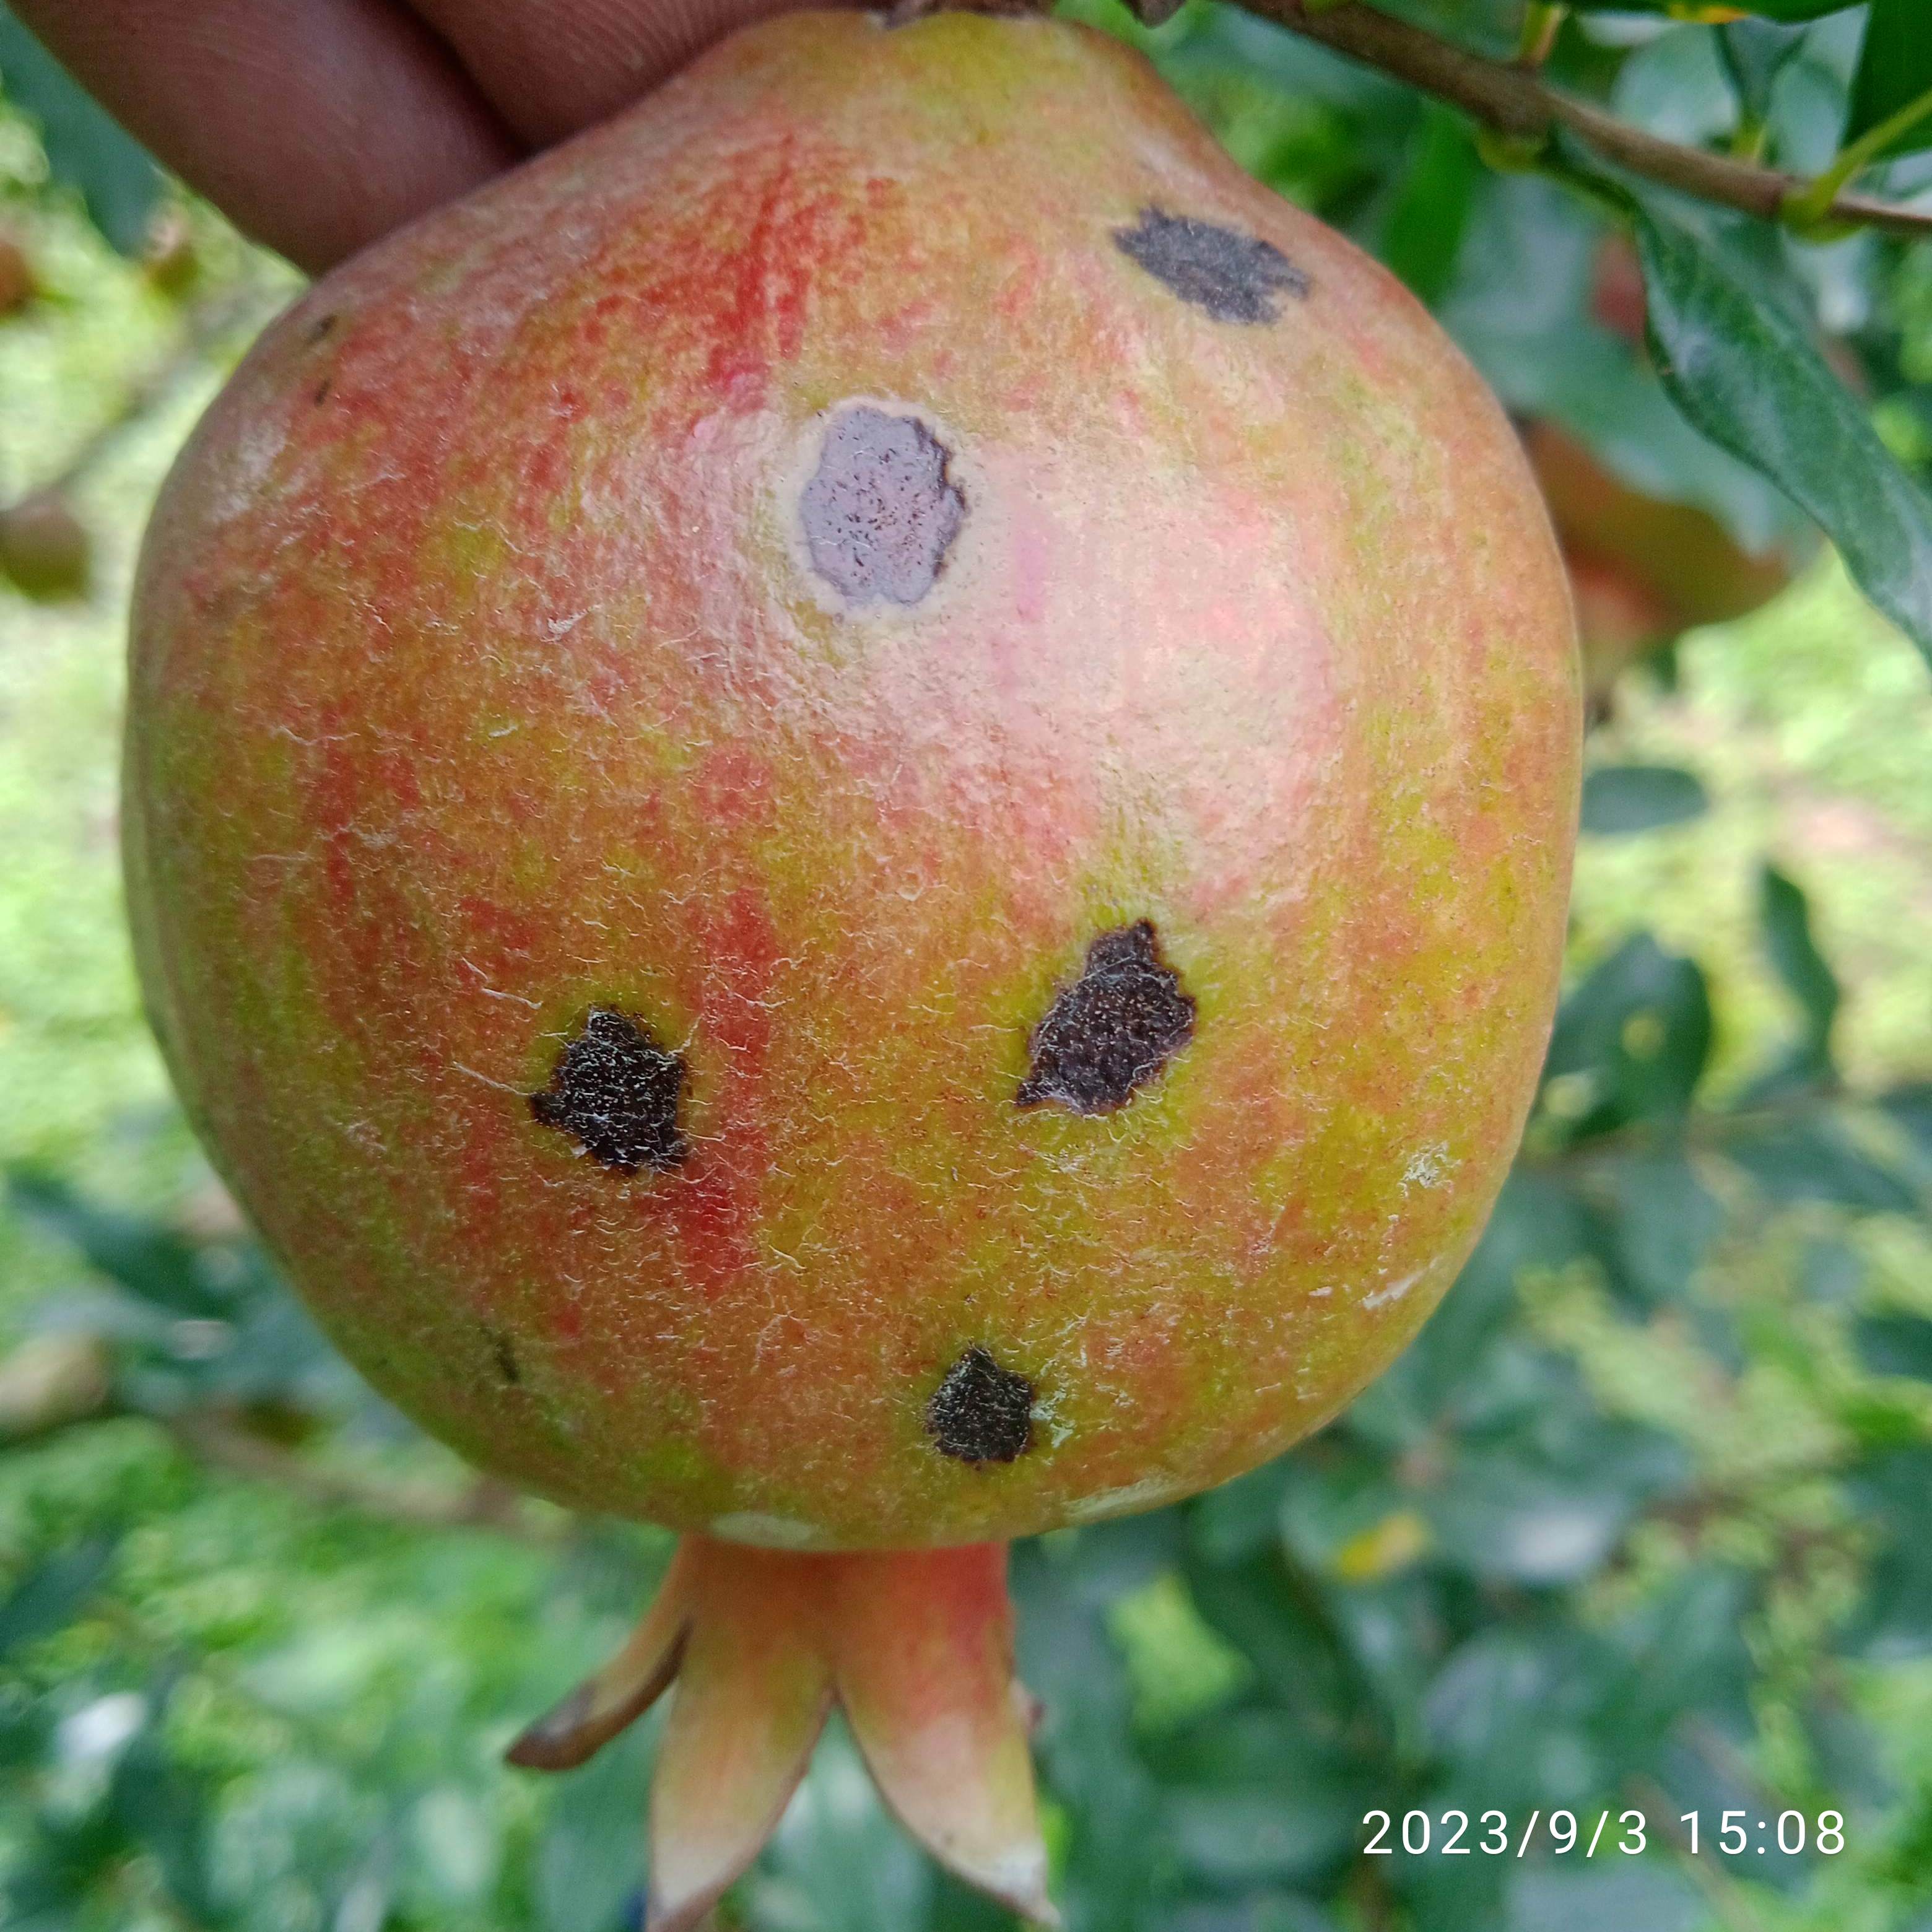
Label: Anthracnose